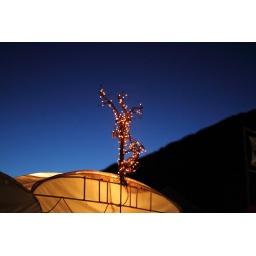
electric tree in the mountains